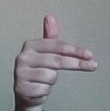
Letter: ghain